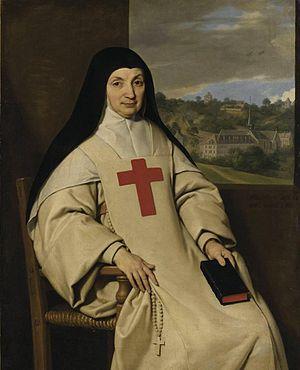
Robert Arnauld d’Andilly, né le 28 mai 1589 à Paris et mort à l'abbaye de Port-Royal des Champs le 27 septembre 1674, était un conseiller d’État, spécialiste des questions financières, proche de Marie de Médicis. Par l'élégance de sa langue, il figure parmi les grands poètes, écrivains et traducteurs du français classique au XVIIᵉ siècle. Fervent catholique, il a joué un rôle important dans l'histoire du jansénisme, et fut l'un des Solitaires de Port-Royal des Champs. Passionné d'arboriculture, il s'est illustré également dans le développement de l'art de tailler les arbres fruitiers.
Le site de Port-Royal des Champs est un ensemble constitué des ruines de l’abbaye de Port-Royal, du musée national de Port-Royal des Champs anciennement musée des Granges, et d’un domaine forestier et paysager.
La famille Arnauld, ou Arnaud, propriétaire des seigneuries de la Mothe, de Bessac, de la Besse, de Villeneuve, de Ronzière et d'Artonne, puis d'Andilly, de Corbeville et du marquisat de Pomponne, est une famille janséniste au XVIIᵉ siècle. Originaire d'Auvergne, elle trouve ses racines à Herment, où elle est attestée dès le XIIIᵉ siècle. Ses membres y occupent pendant plus de deux siècles des offices de notaires ducaux ou royaux, mais aussi des charges de consuls, de capitaines-gouverneurs du château d'Herment.